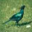
Label: bird